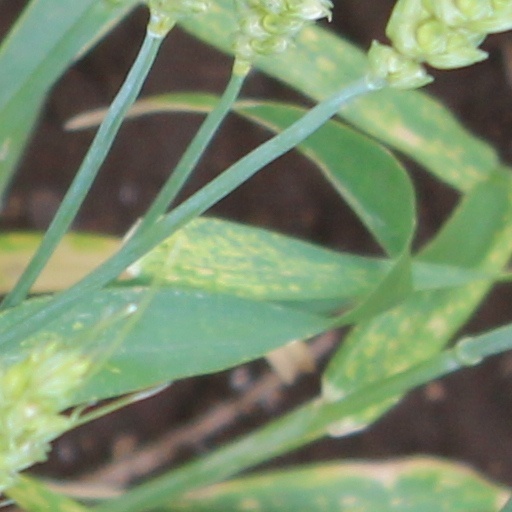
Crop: wheat